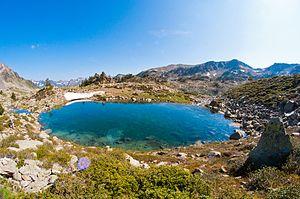
Lac de Mounicot - Réserve naturelle nationale du Néouvielle
Le massif du Néouvielle est un massif de montagnes de la chaîne des Pyrénées situé dans le département des Hautes-Pyrénées en région Occitanie, en France. Il mesure 25,5 km de long pour 17 km de large, et culmine au pic Long à 3 192 mètres. Géologiquement parlant, à cause de la nature plutonique de ses roches et de sa position centrale dans la chaîne, le massif du Néouvielle fait partie de la zone axiale des Pyrénées.
Le lac de Mounicot est un lac pyrénéen français situé administrativement dans la commune de Barèges dans le département des Hautes-Pyrénées en région Occitanie.
Cet article présente les principaux lacs de plaine et de montagne situés dans le département des Hautes-Pyrénées par ordre alphabétique, avec leur localisation précise et taille.